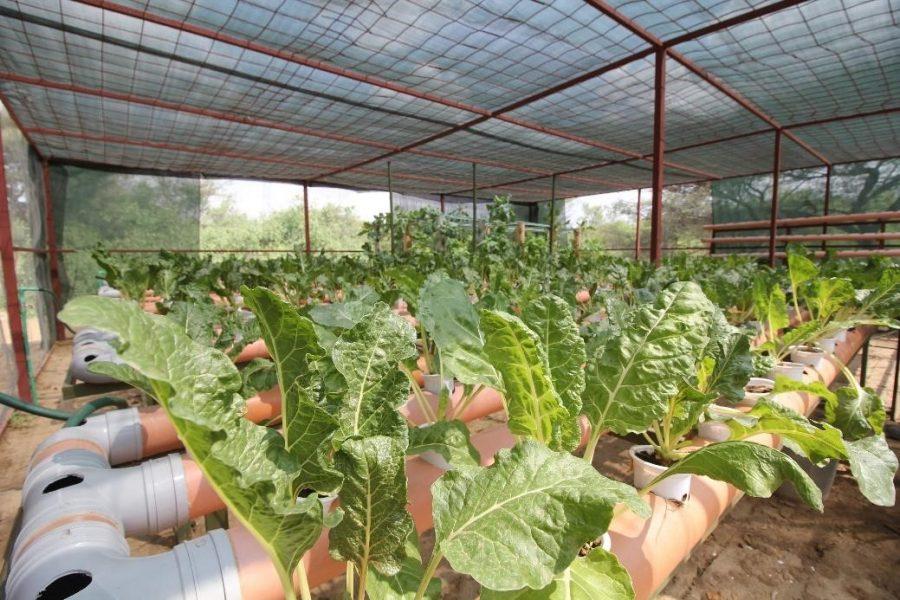
Ni mfumo mpya tena wa kisasa  katika sehemu ya ulimaji kule ambako mimea hizi hupandwa  kwa kutumia mtindo maalum  unatokana haswa kwa njia  ya kufuata mpangilio maalum  ili kuweza kukuza baadhi ya mimea kama haya yana mboga katika mashamba ya leo.